Paul Nguyen (filmmaker)

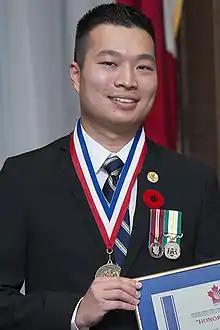
Paul Nguyen receiving an award at the Ontario Legislative Building.

Paul Nguyen, (born February 23, 1980) is a Canadian filmmaker, politician and social activist. In 2012, he was among the first 60 Canadians to receive the Queen Elizabeth II Diamond Jubilee Medal at the inaugural presentation ceremony at Rideau Hall to honour significant contributions and achievements to the country. He is featured on Noteworthy Canadians of Asian heritage by the Government of Canada.